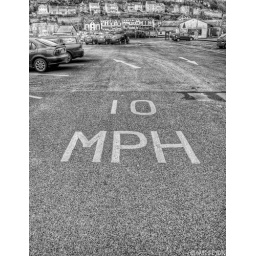
Carrying on the theme of painted road signs. Taken in the car park at Looe.